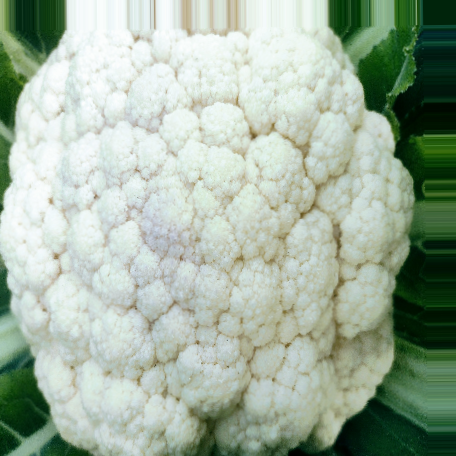
Label: Disease Free